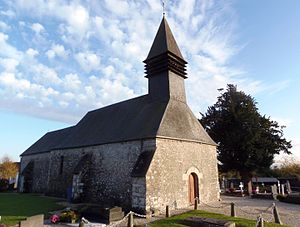
Le Mesnil-Herman
Kirke i Le Mesnil-Herman
Kirke i Le Mesnil-Herman
Le Mesnil-Herman er en kommune i departementet Manche i Normandie-regionen i det nordvestlige Frankrig.